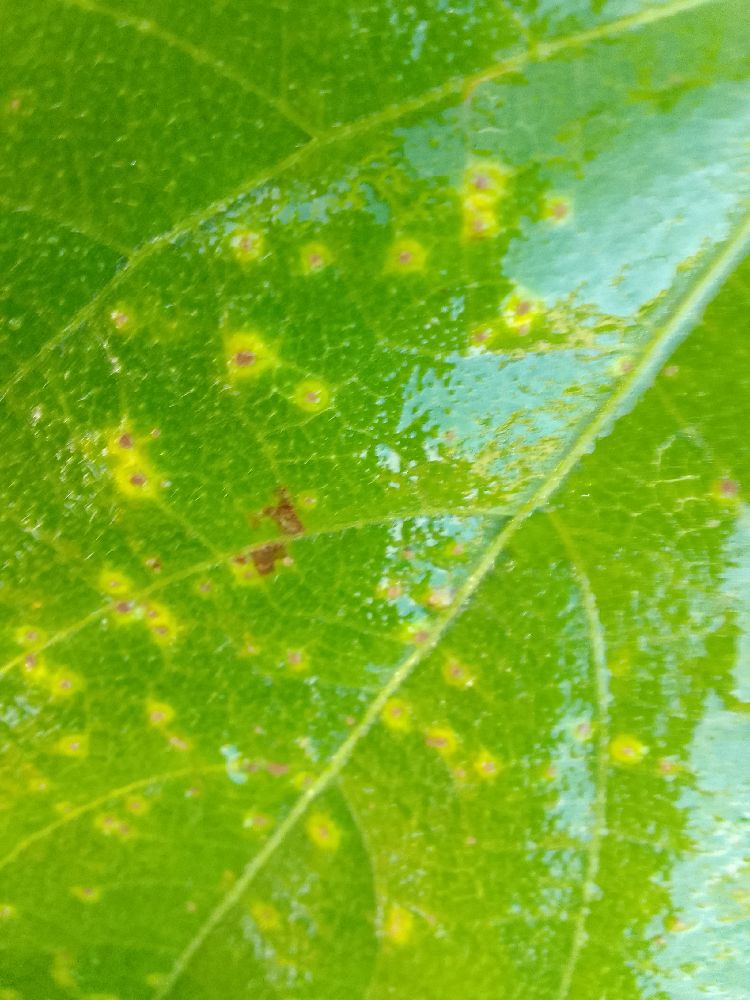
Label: rust